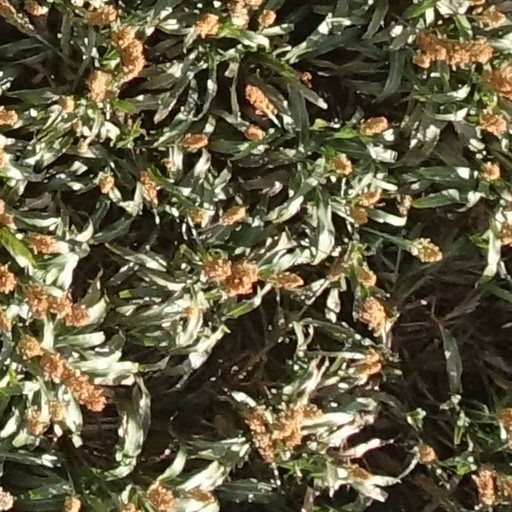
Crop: sorghum